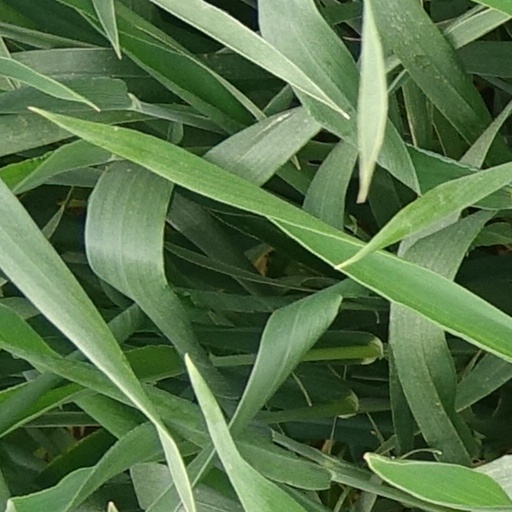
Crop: wheat